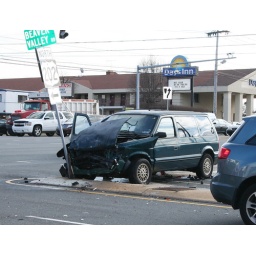
Suspect's car hit the pick-up before ending the hot ride against this sign post.